Queens of the Stone Age

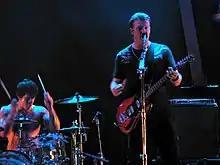
Joey Castillo and Josh Homme when the band performed at the Southside Festival in Germany, June 2007

On Valentine's Day 2007, the band's official website announced the new album would be titled "Era Vulgaris", and would be released in June. Later in February, teaser videos surfaced showing Homme, Castillo, Van Leeuwen and Johannes in studio. Several sites reported that the album would include many guest vocalists, including Trent Reznor from Nine Inch Nails, Julian Casablancas from The Strokes, Mark Lanegan, Billy Gibbons of ZZ Top, and deceased humorist Erma Bombeck. Death from Above 1979 bassist Jesse F. Keeler had been expected to play bass on the studio recording of the album, but not to tour; however, due to schedule conflicts, he stated he would not be appearing on the album.